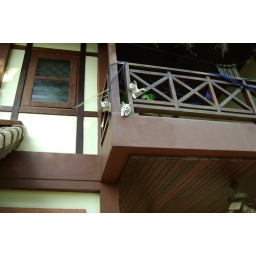
cats hanging over the balcony